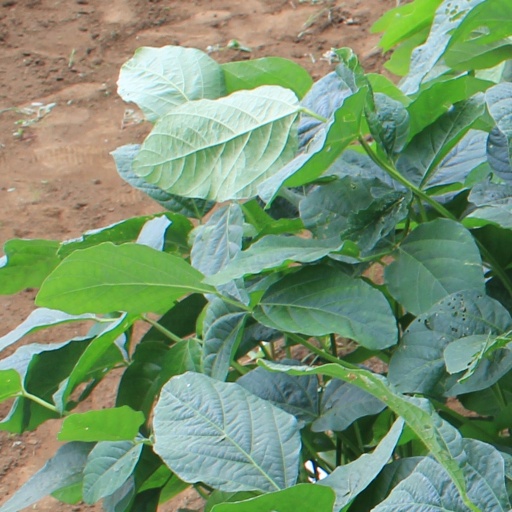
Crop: soybean